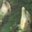
Label: dolphin